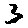
Label: 3